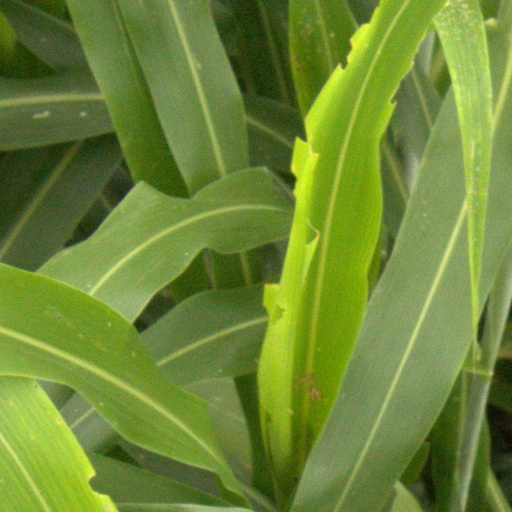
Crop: sorghum